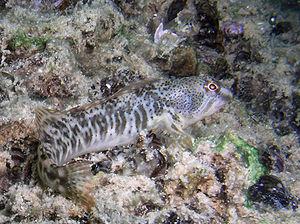
Blennie d'eau douce - Salaria fluviatilis
La Blennie fluviatile est un poisson de la famille des Blenniidés qui vit dans les eaux douces dans la partie méridionale de la France. Sa limite nord est le lac d'Annecy, mais elle est également identifiée depuis 2010 dans le Léman, à Saint-Disdille ou Hermance par exemple. Elle a aussi colonisé l'est du Léman où elle est abondante dans les rochers à de très faibles profondeurs.
Salaria est un genre de poissons osseux de la famille des Blenniidae.
Les Blenniidae sont une famille appartenant à l'ordre des Perciformes et au sous-ordre des Blennioidei. Elle comprend des espèces de petits poissons benthiques appelés blennies, ou, de manière plus précise pour cette famille « Blennies à dents de peignes » à cause de leur denture caractéristique qui les différencie des membres des autres familles de blennies du sous-ordre Blennioidei. Cette famille comprend 53 genres et 345 espèces connues.